Criss Cross (musical)

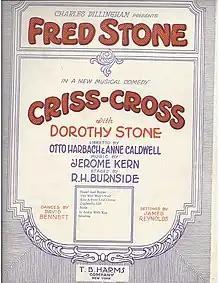
Sheet Music Cover

Criss Cross is a musical comedy in two acts and prologue, with book and lyrics by Otto Harbach and Anne Caldwell and music by Jerome Kern. Set in France and Algiers, the plot concerns a successful aviator, Christopher Cross (Fred Stone) who manages to help Captain Carleton save Dolly Day from the designing schemes of IIphrahim Benani to rob her of her birthright and a considerable fortune.